Lorne, Scotland

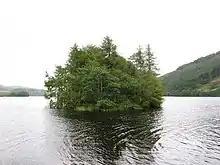
The site of the Castle of the Red Haired Maiden, the traditional origin of Campbell power

In the 13th century, the MacDougalls established the twin castles of Aros (in Mull) and Ardtornish (on the mainland, opposite), which together controlled the Sound of Mull. Later in the century, they built Dunstaffnage Castle, a few miles to the north of Dun Ollaigh, as a more comfortable headquarters. At the end of the century, Dun Ollaigh itself was re-fortified, though only as an earthwork.